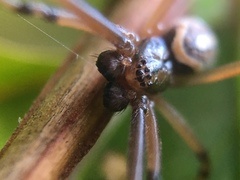
Species: Lactrodectus_hesperus